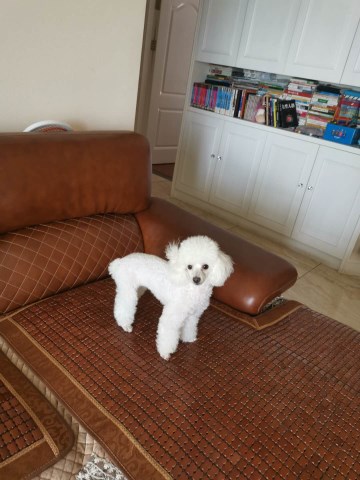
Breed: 2925-n000114-toy_poodle